Thomas Fothen

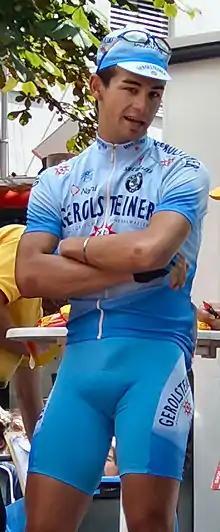

Thomas Fothen (born 6 April 1983 in Neuss) is a German former professional racing cyclist. He is the younger brother of Markus Fothen. He rode in three editions of the Giro d'Italia.